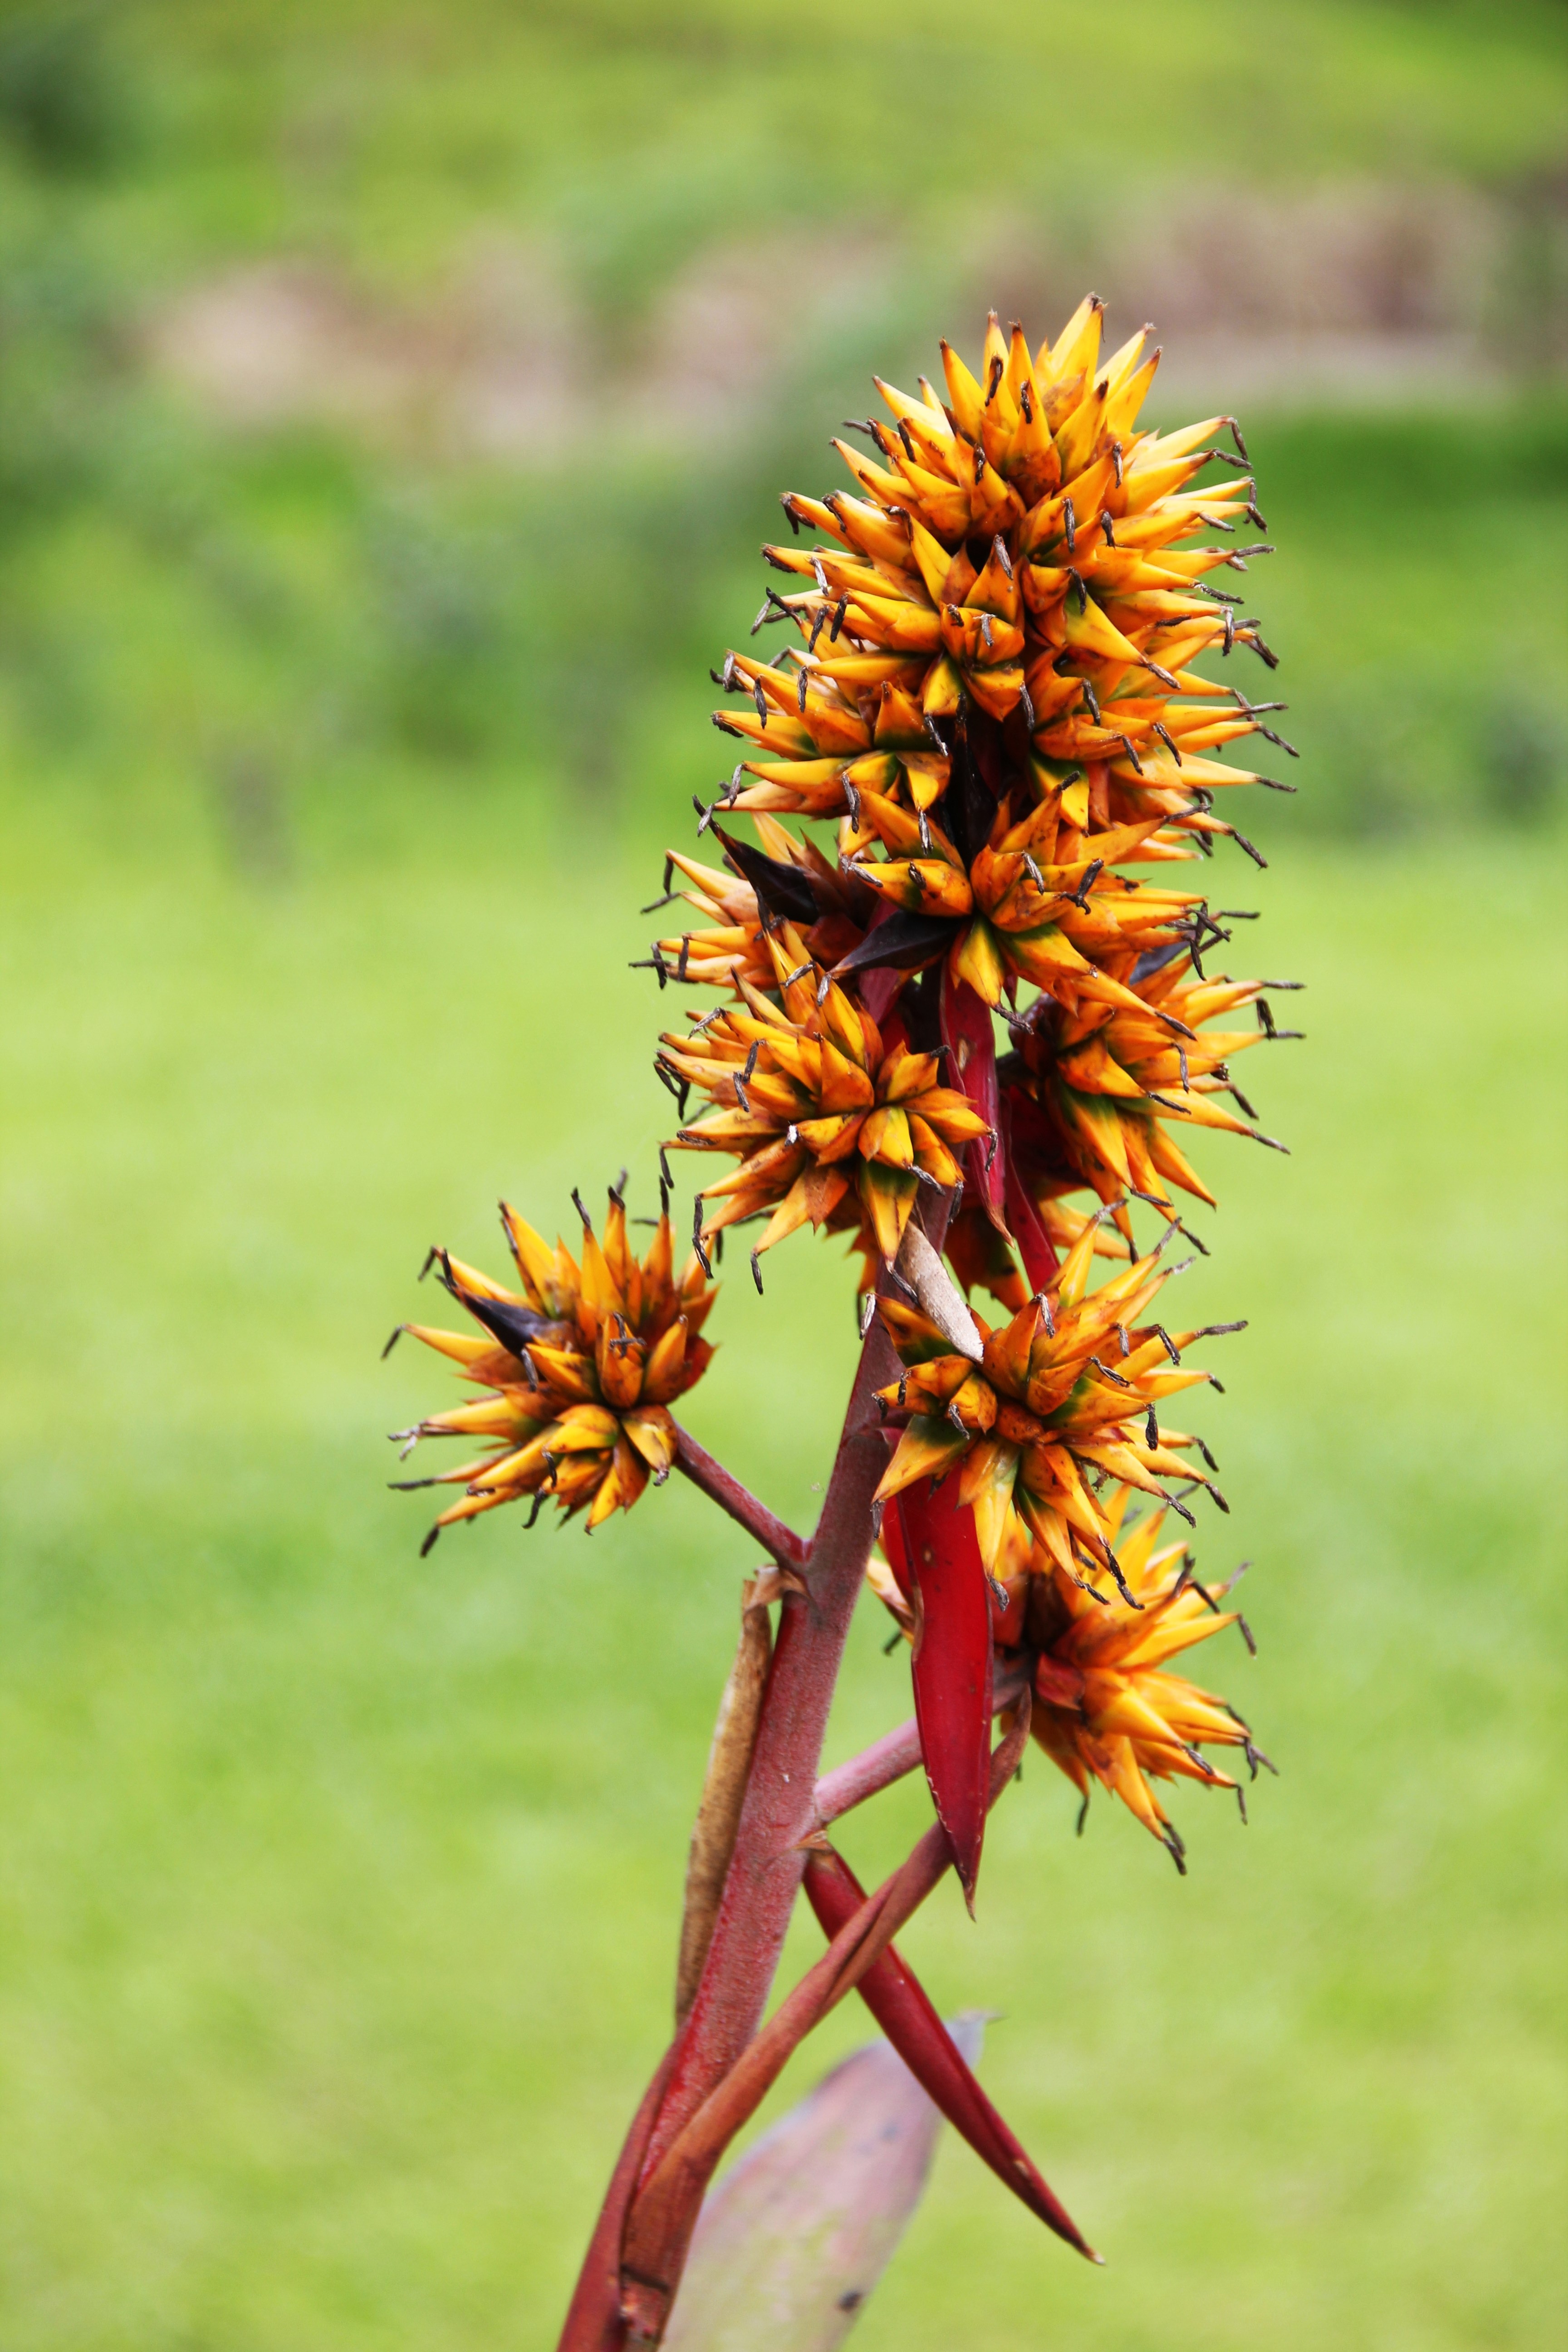
blossom, plant, prairie, leaf, flower, bloom, tropical, autumn, botany, flora, tropical plant, wildflower, shrub, exotic, macro photography, xanthorrhoeaceae, inflorescence, costa rica, flowering plant, genus, exotic plant, exotic flower, exotic botany, torch lily, aechmea, tropical aechmea art, bromeliengewaechs, tropical blooms, plant stem, land plant, castilleja